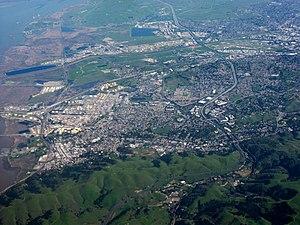
Martinez est une ville du comté de Contra Costa, dans l'État de Californie, aux États-Unis. Lors du recensement de 2010, la ville avait une population de 35 824 habitants.